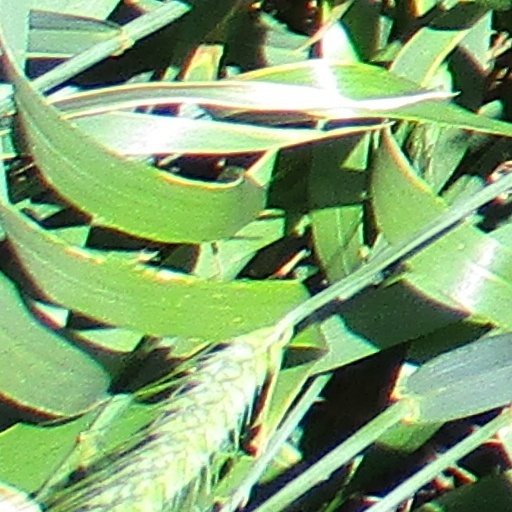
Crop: wheat